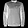
Label: Pullover